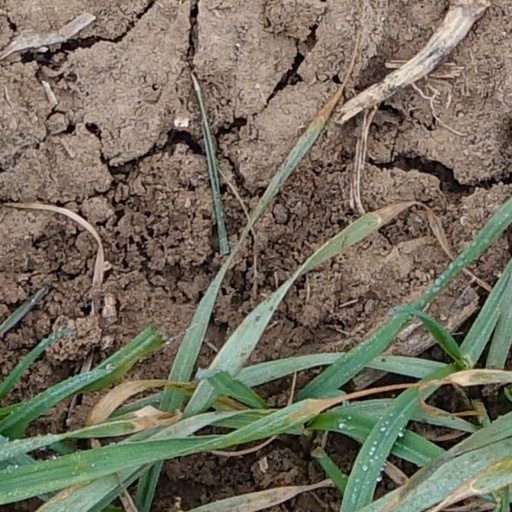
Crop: wheat